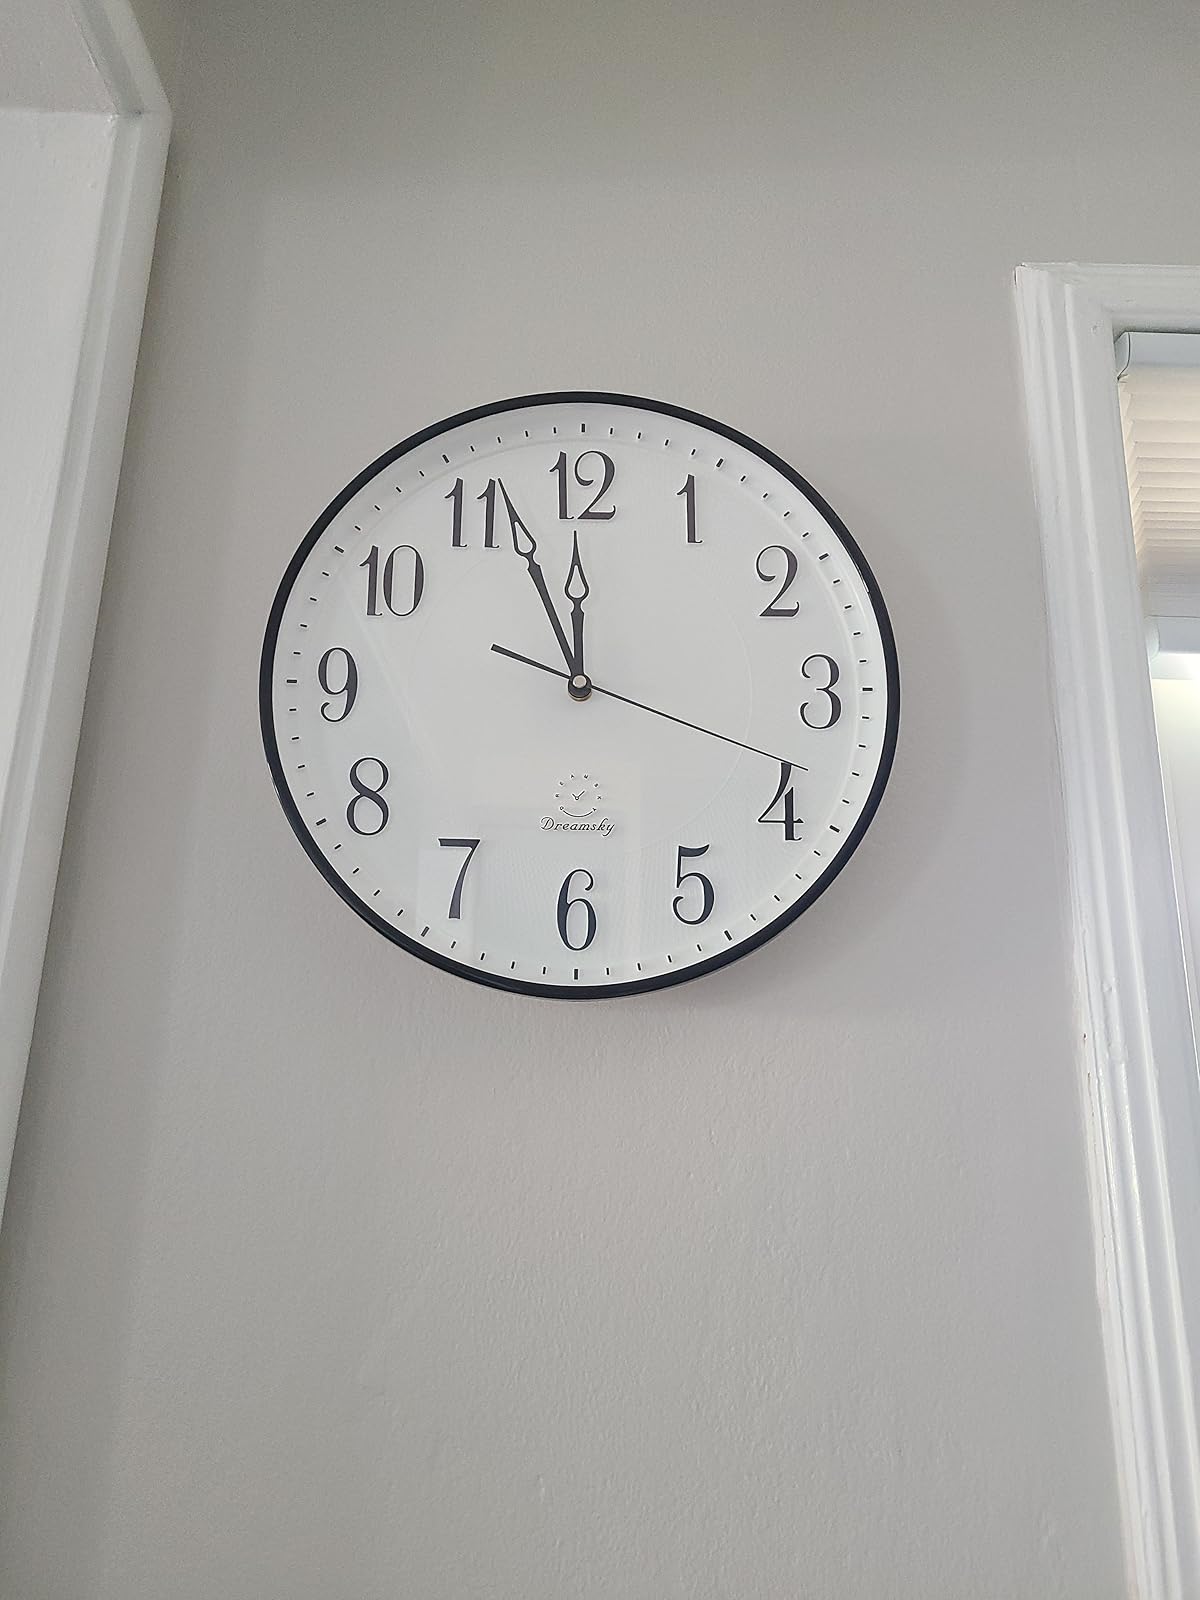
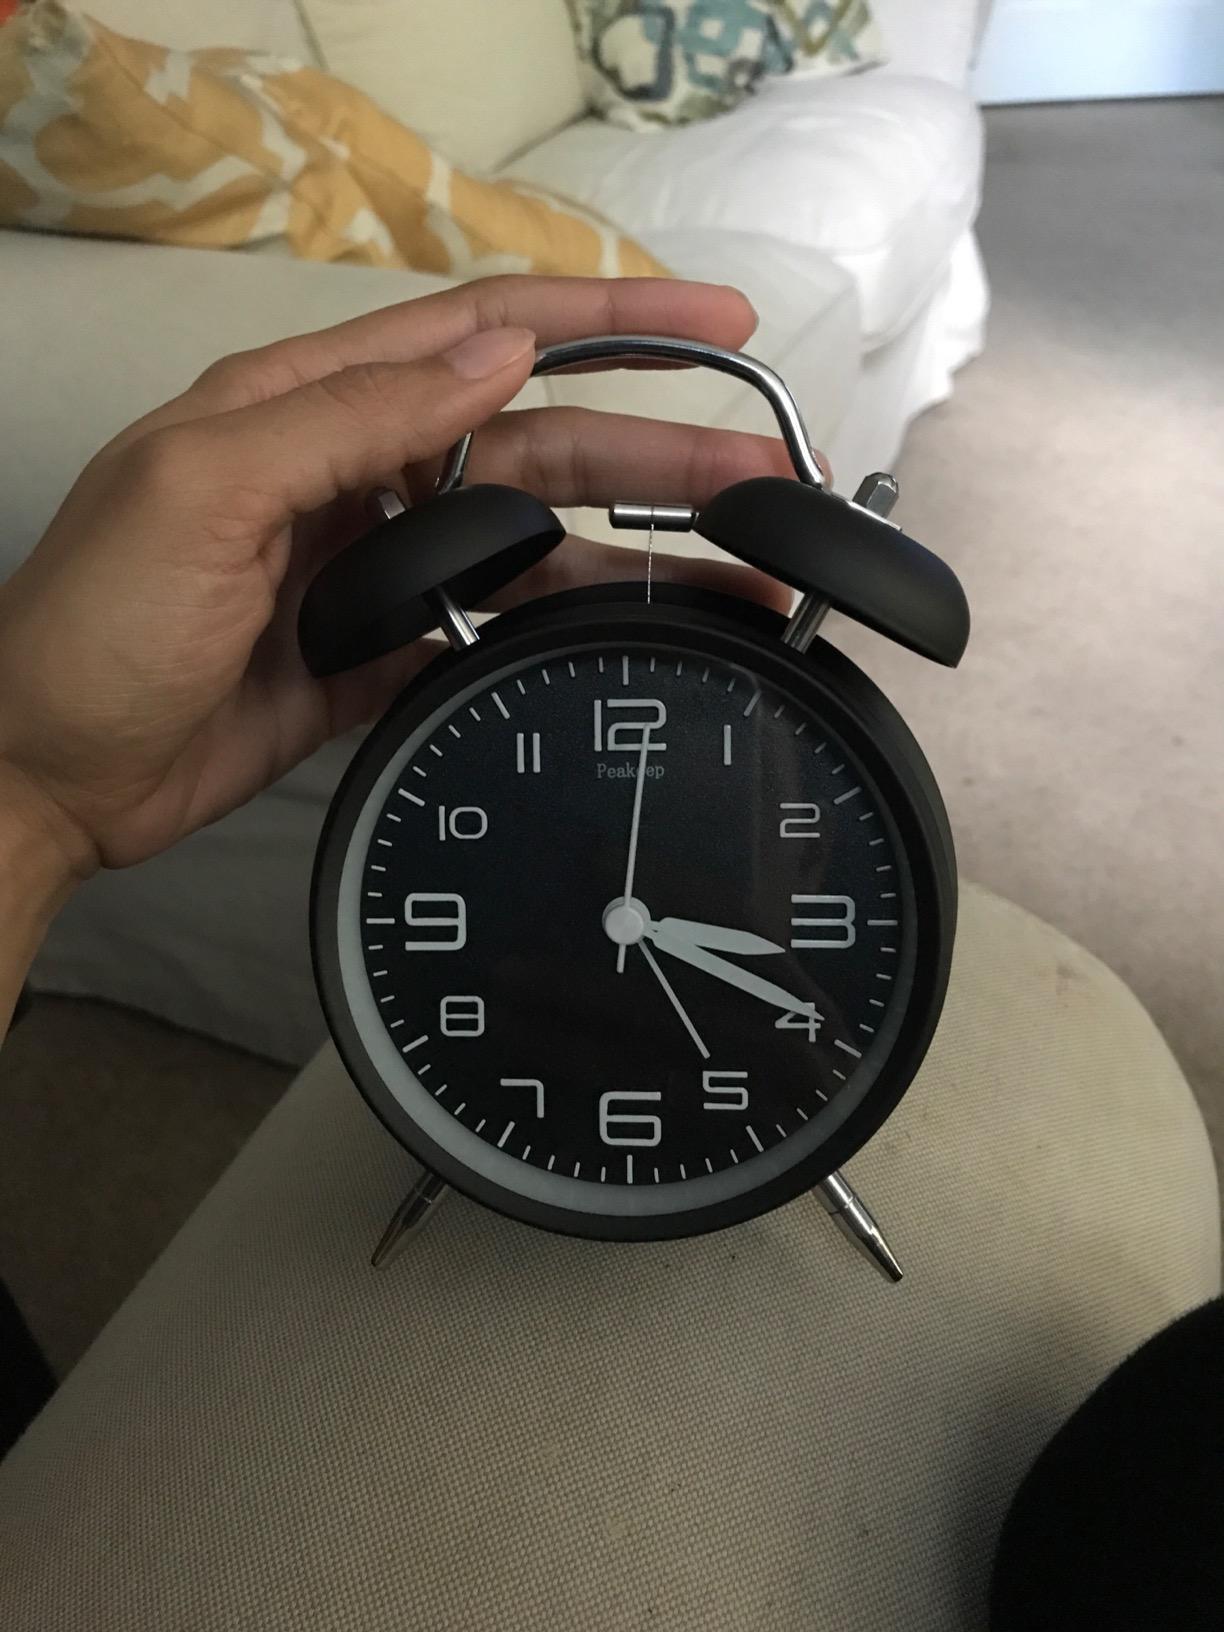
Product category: clock
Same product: no